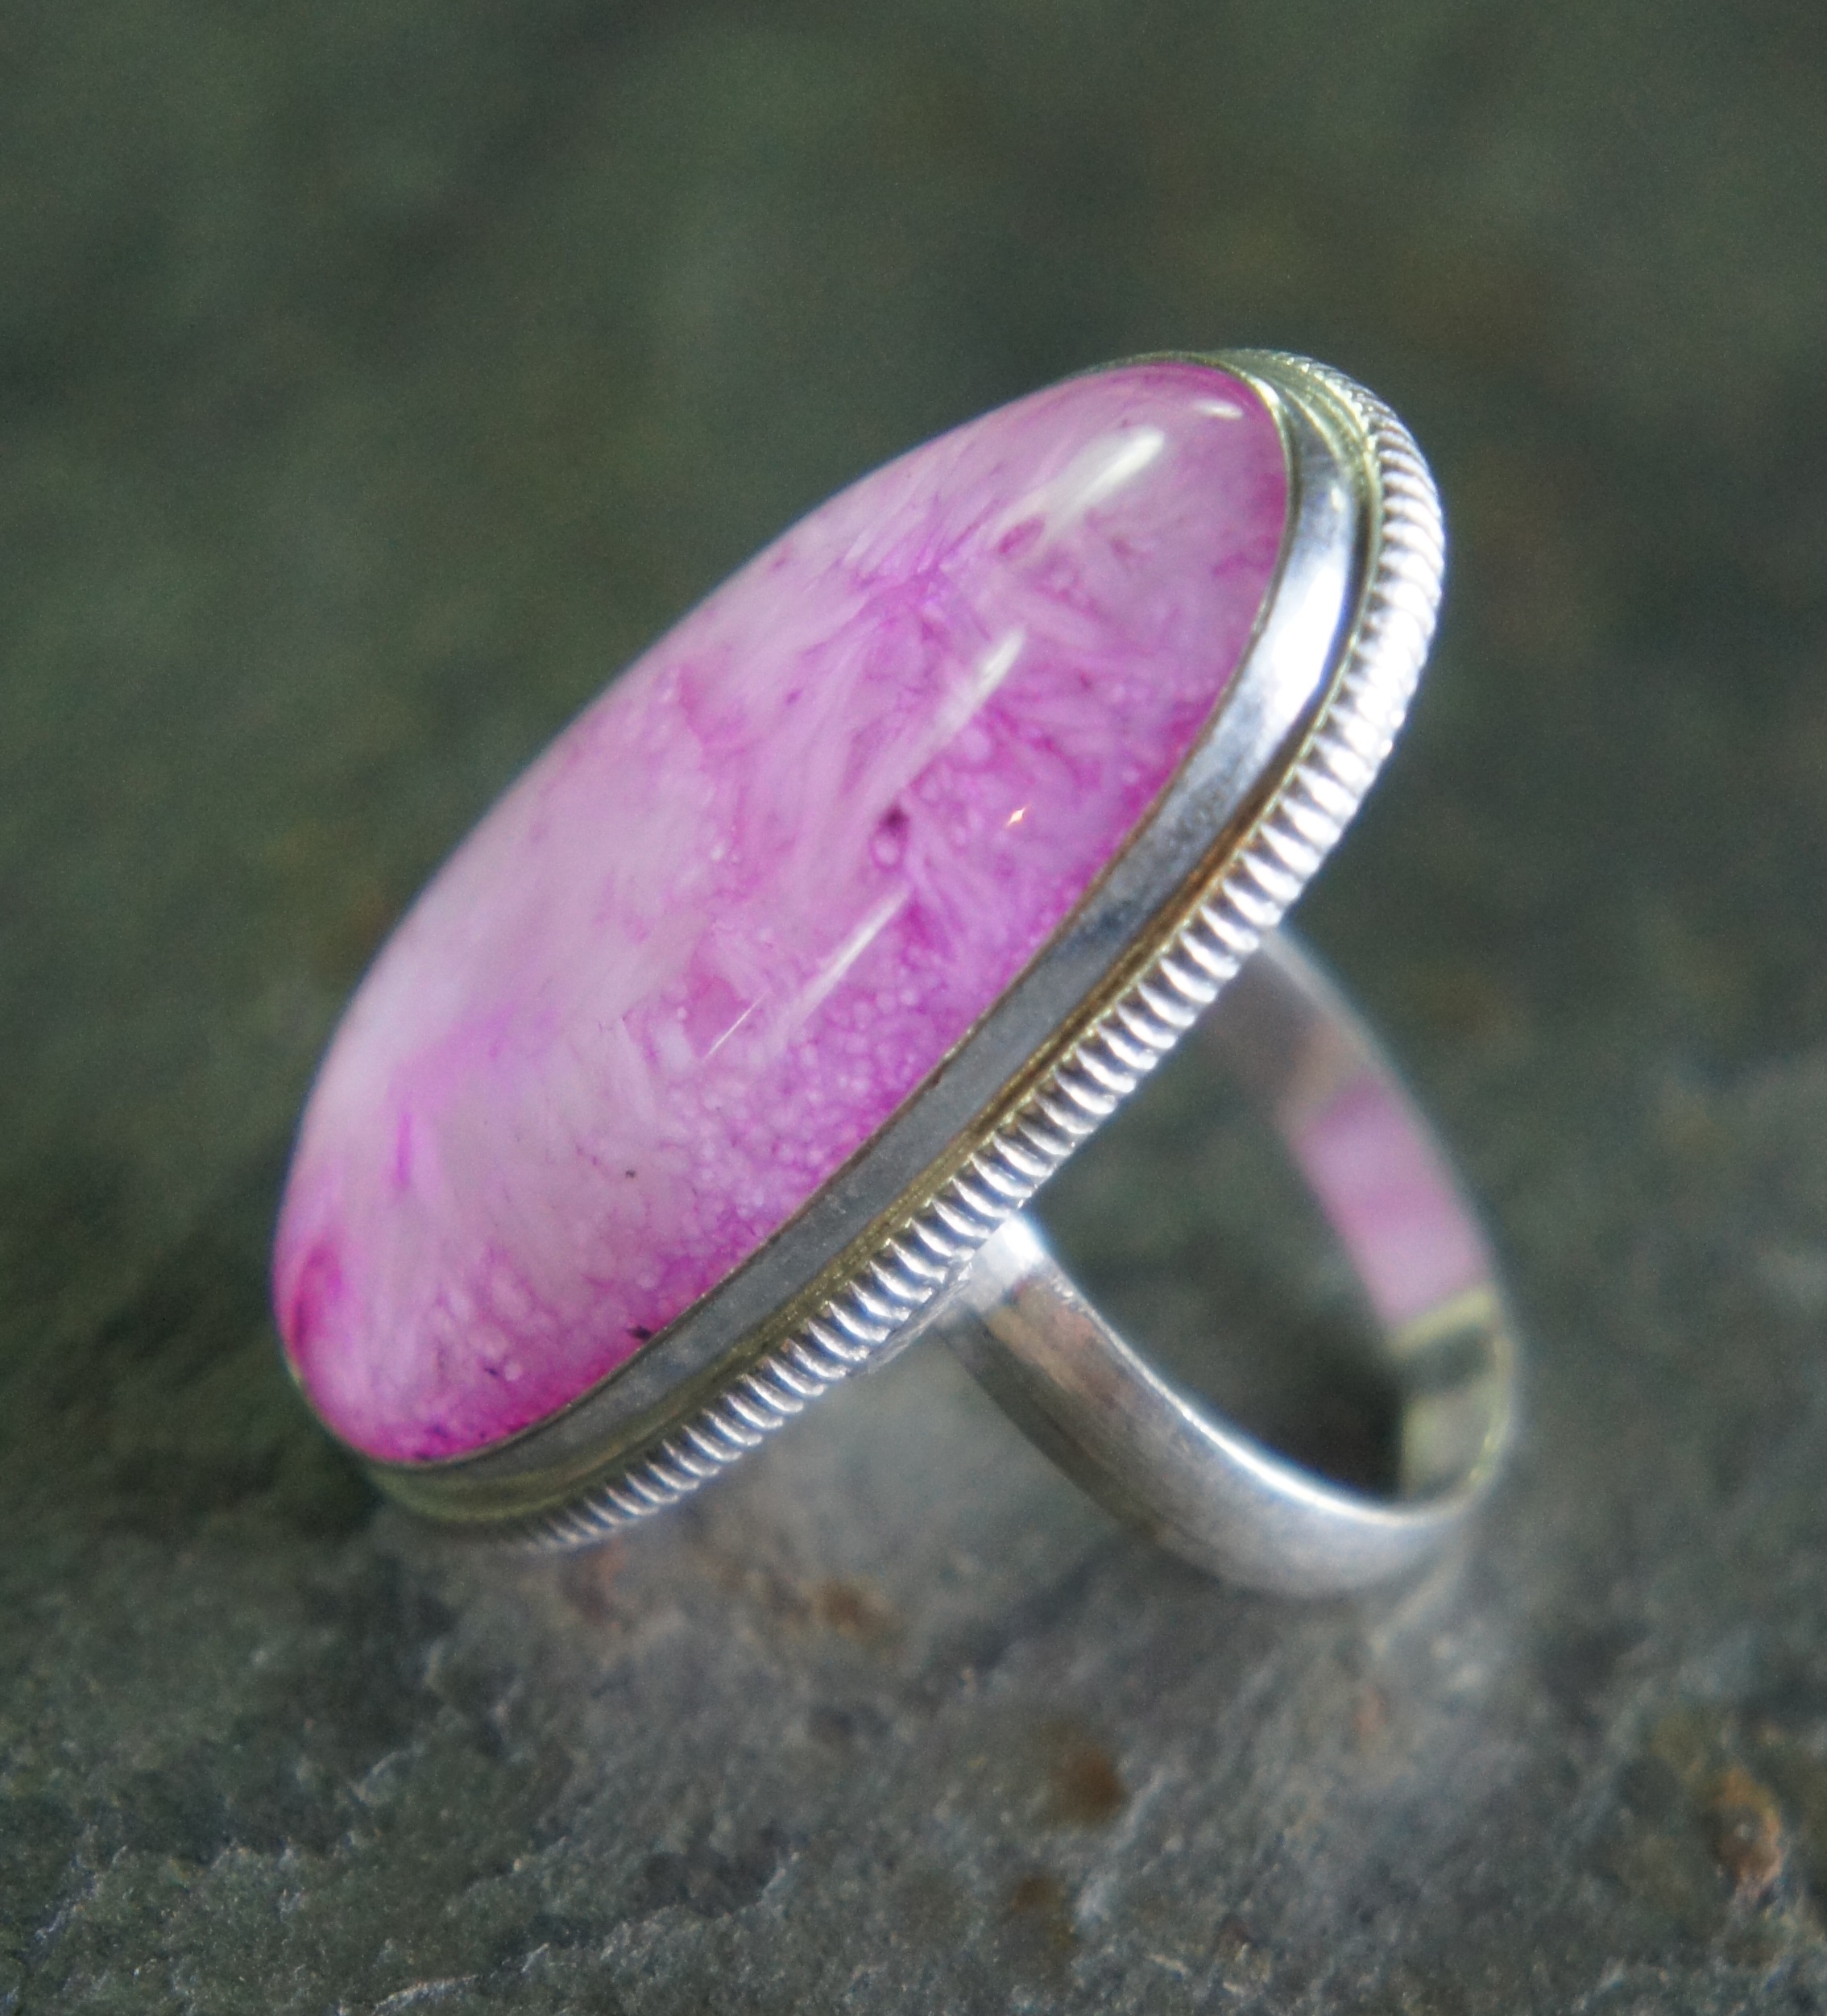
ring, stone, cab, metal, pink, jewelry, jewellery, jewel, silver, big, amethyst, large, huge, gem, crystal, setting, sterling, ruby, gemstone, lapidary, quartz, oval, agate, cabochon, fashion accessory